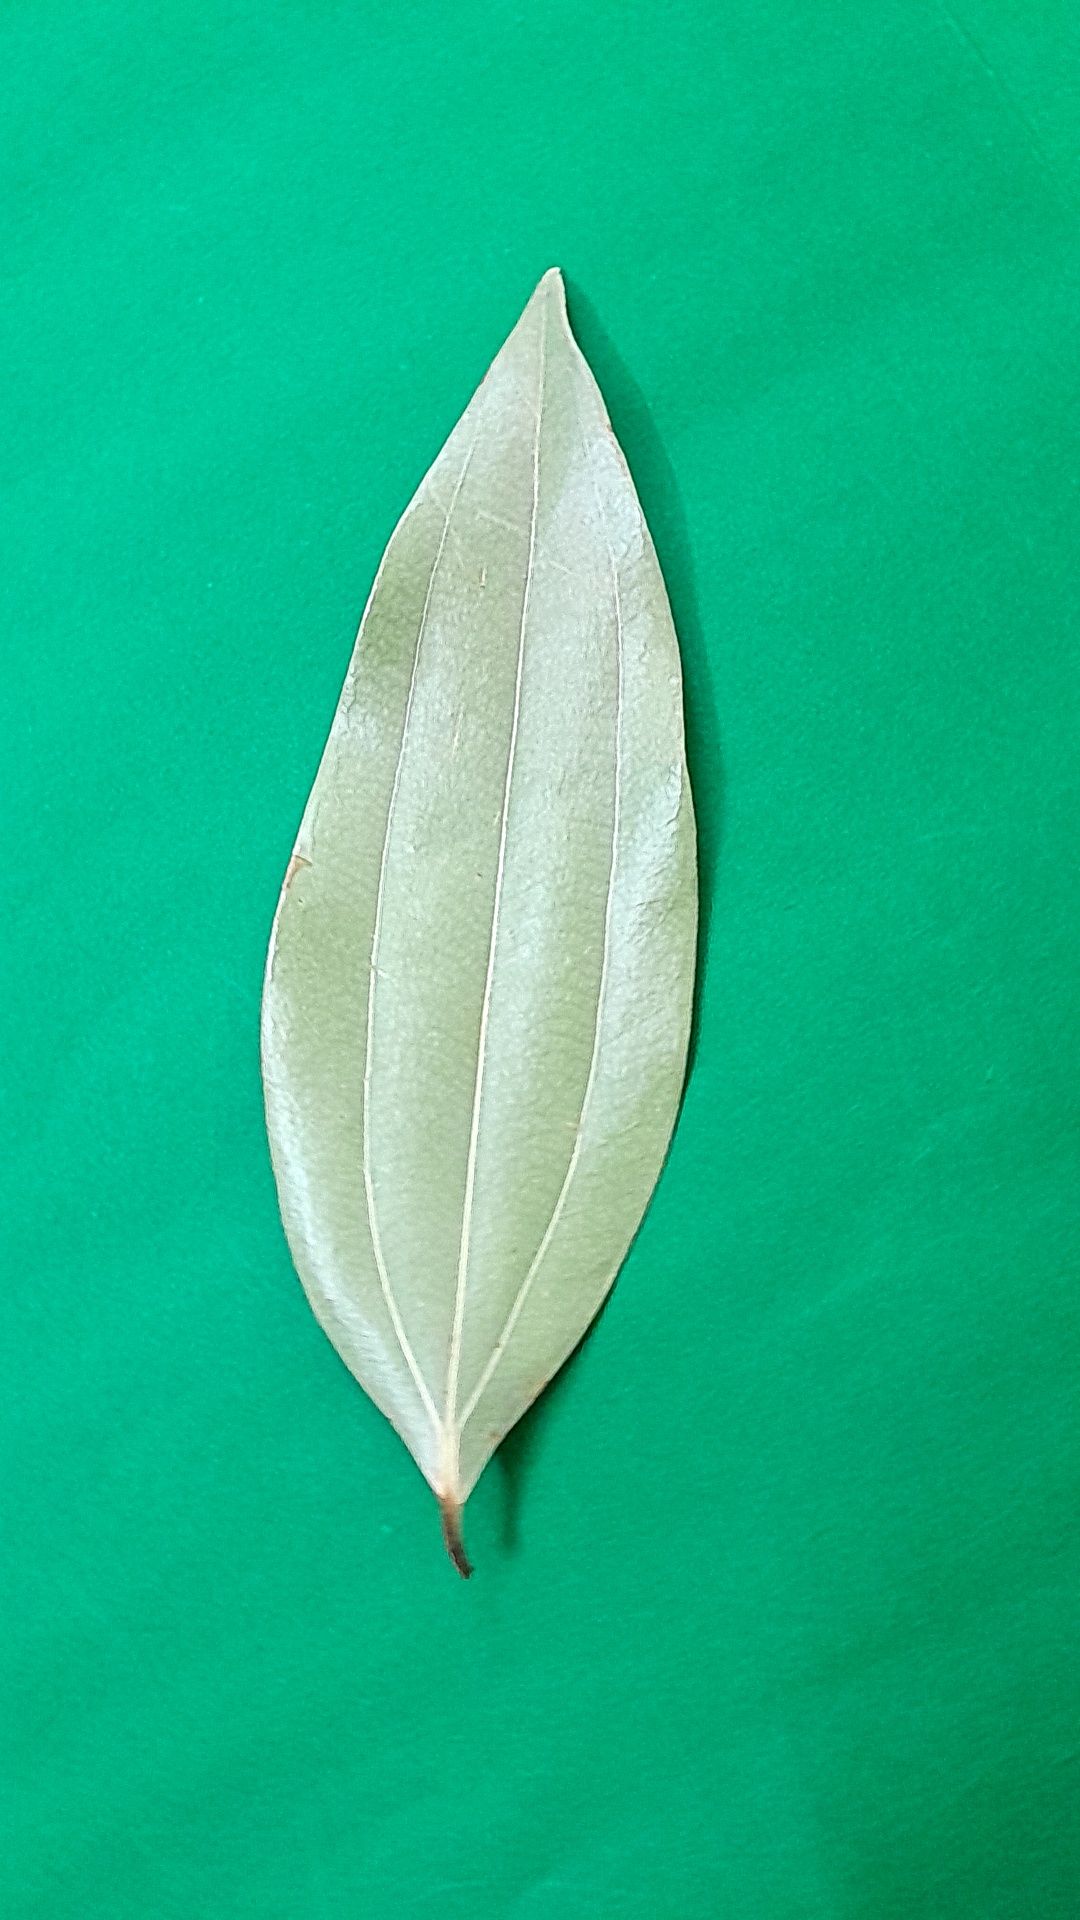
Label: Dry Leaf